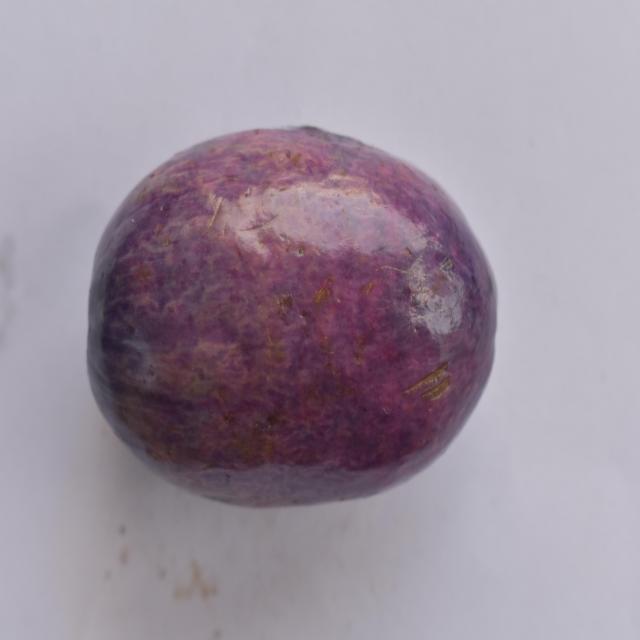
Plum grade: unaffected